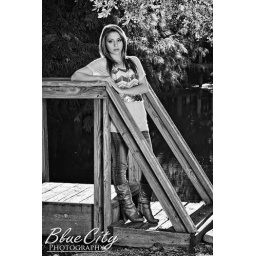
in black and white